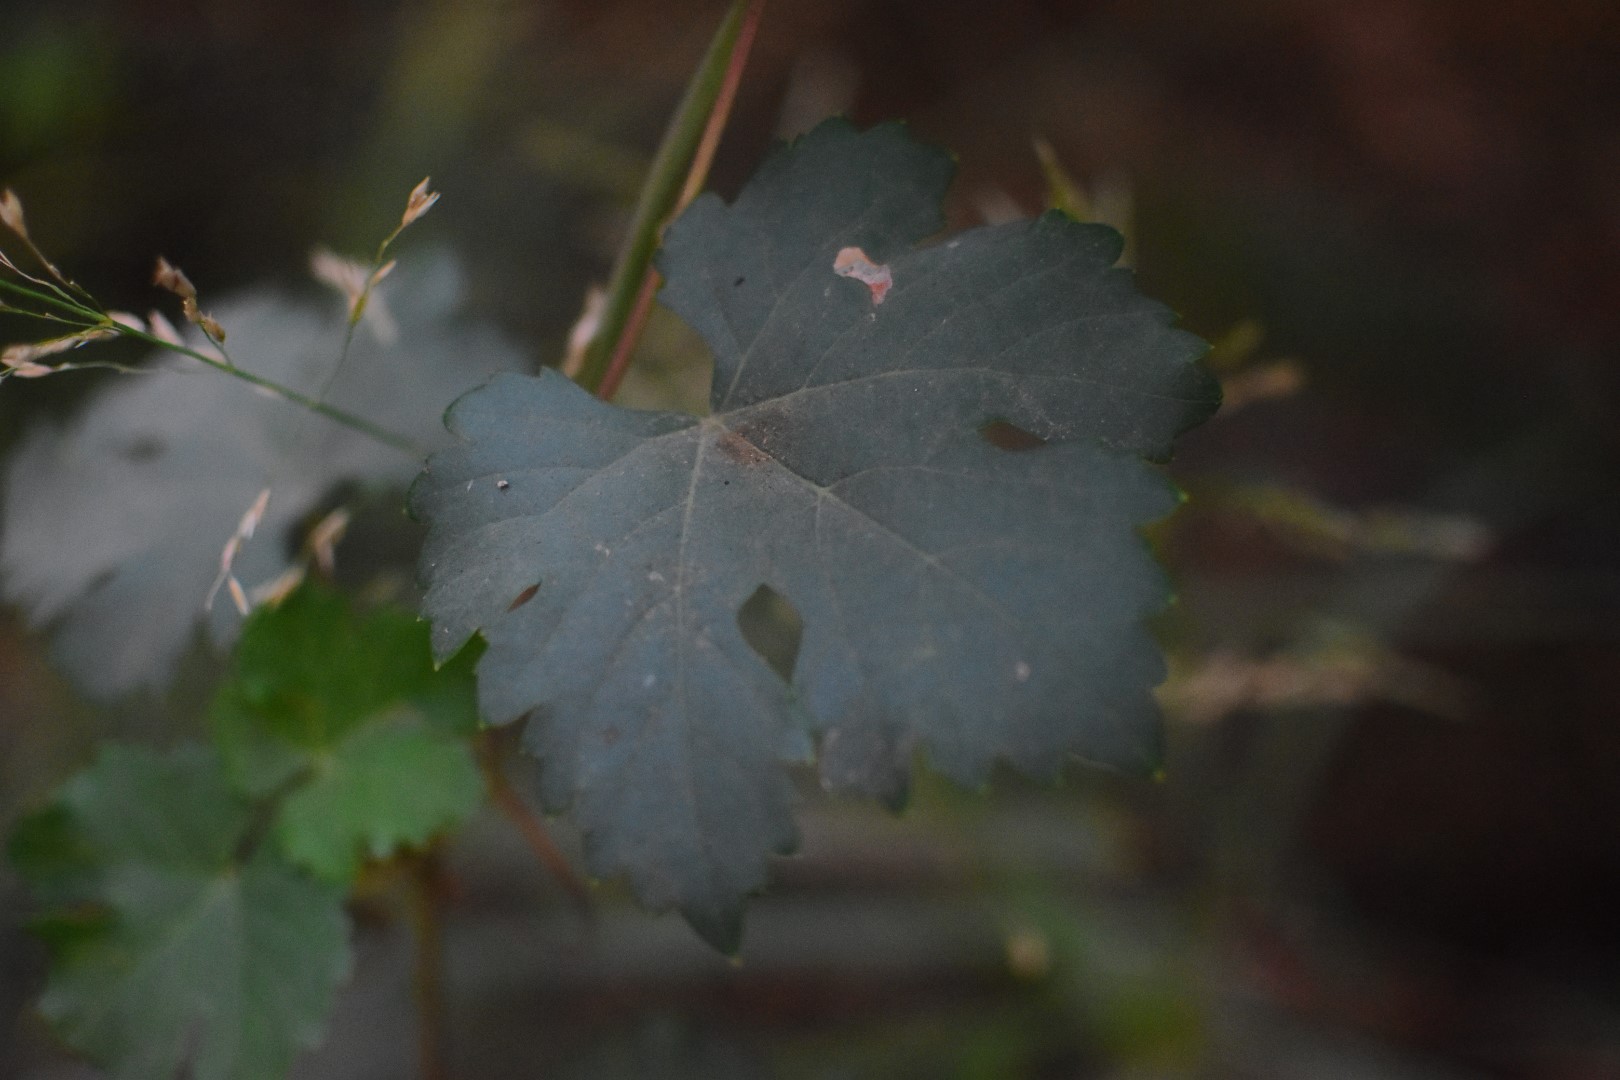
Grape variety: Aswud Balad